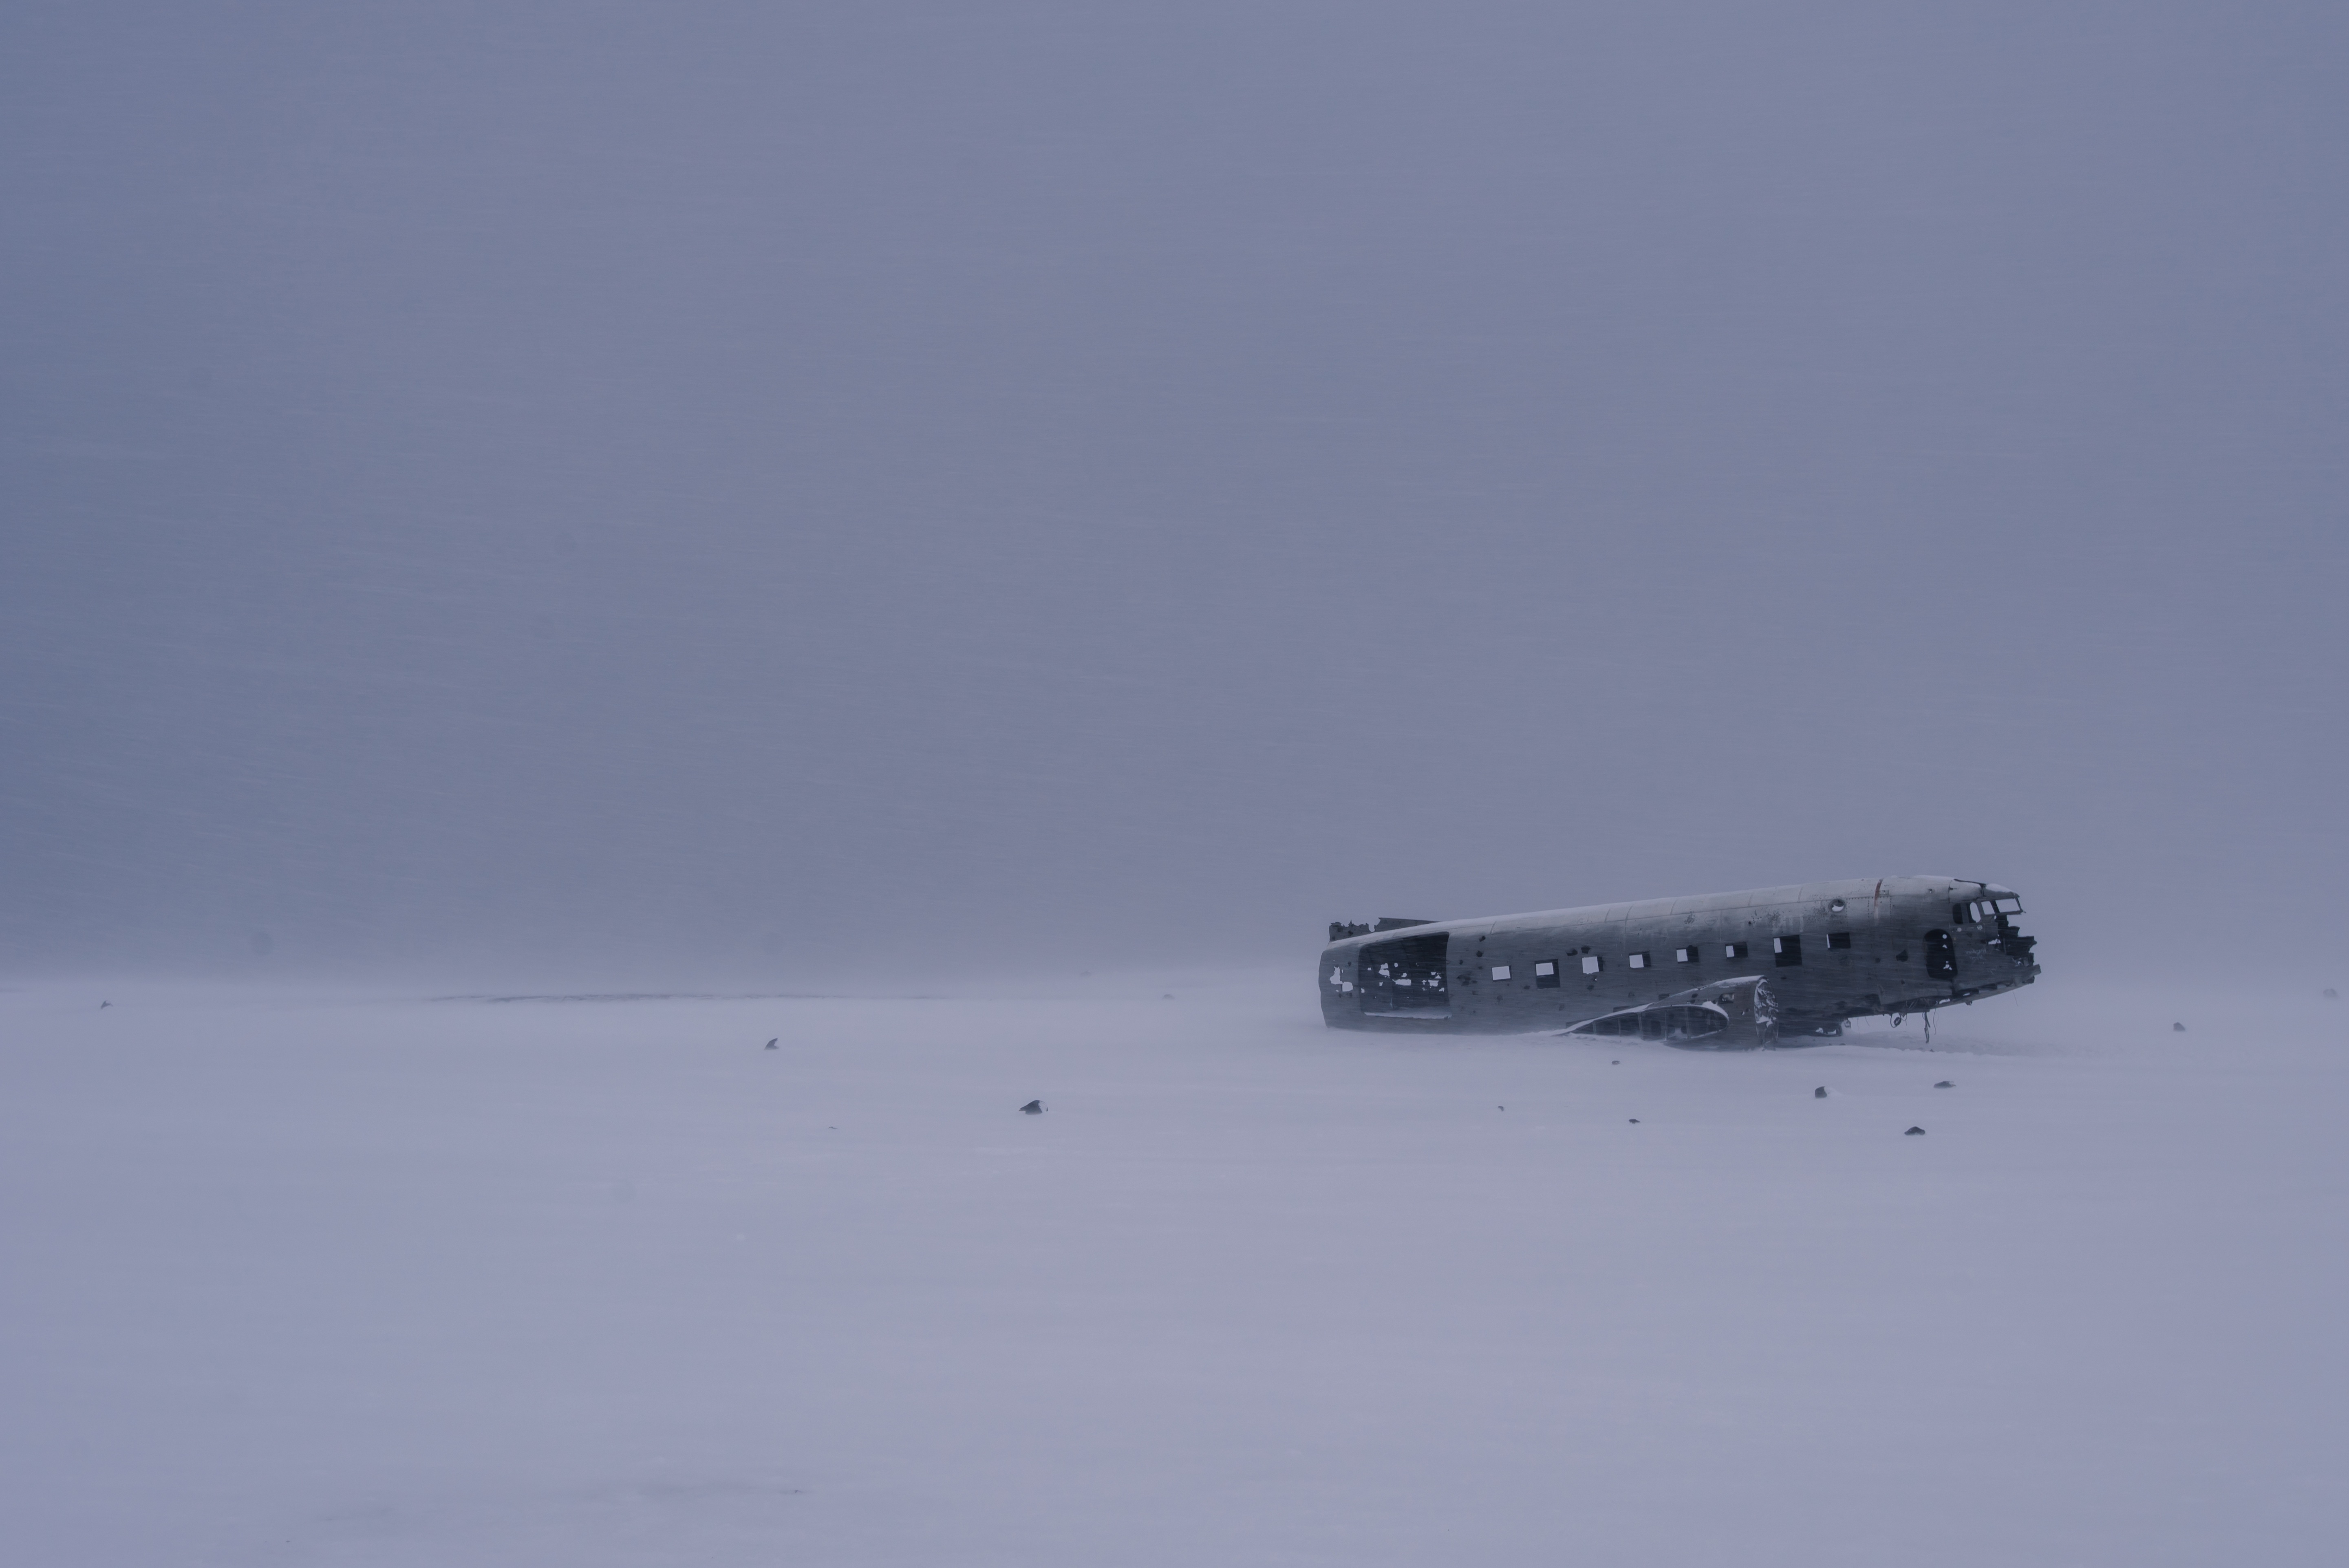
snow, winter, airplane, ice, vehicle, weather, abandoned, arctic, wreckage, blizzard, wreck, freezing, atmospheric phenomenon, atmosphere of earth, geological phenomenon, winter storm